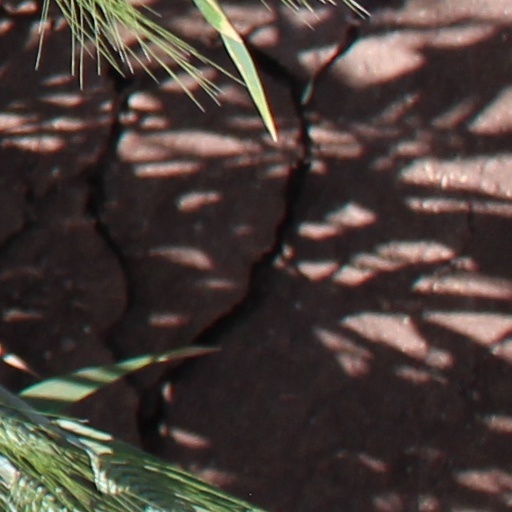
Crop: wheat